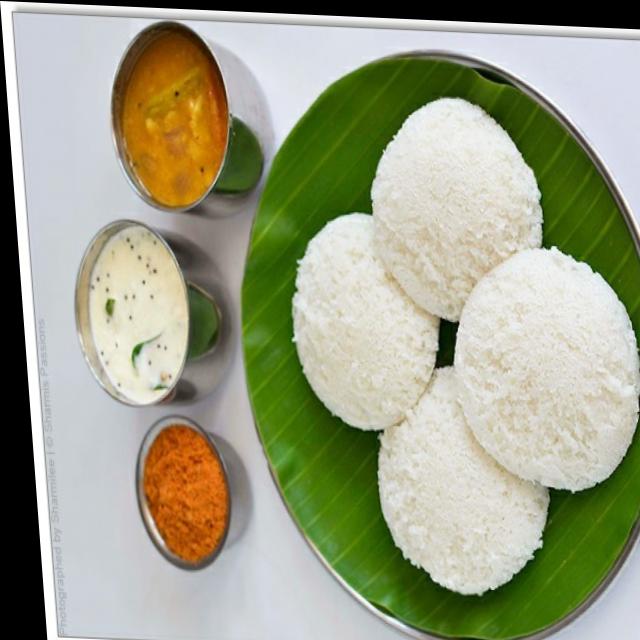
Dish: idli